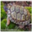
Label: turtle